Sour cream

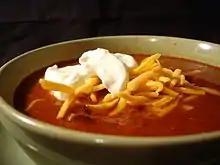
Bowl of chili with sour cream and cheese

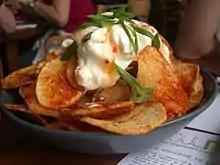
Crisp potato skins with sour cream and chili sauce

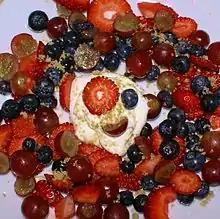
Mixed berries with sour cream and brown sugar

Traditionally, sour cream was made by letting cream that was skimmed off the top of milk ferment at a moderate temperature. It can also be prepared by the souring of pasteurized cream with acid-producing bacterial culture. The bacteria that developed during fermentation thickened the cream and made it more acidic, a natural way of preserving it.